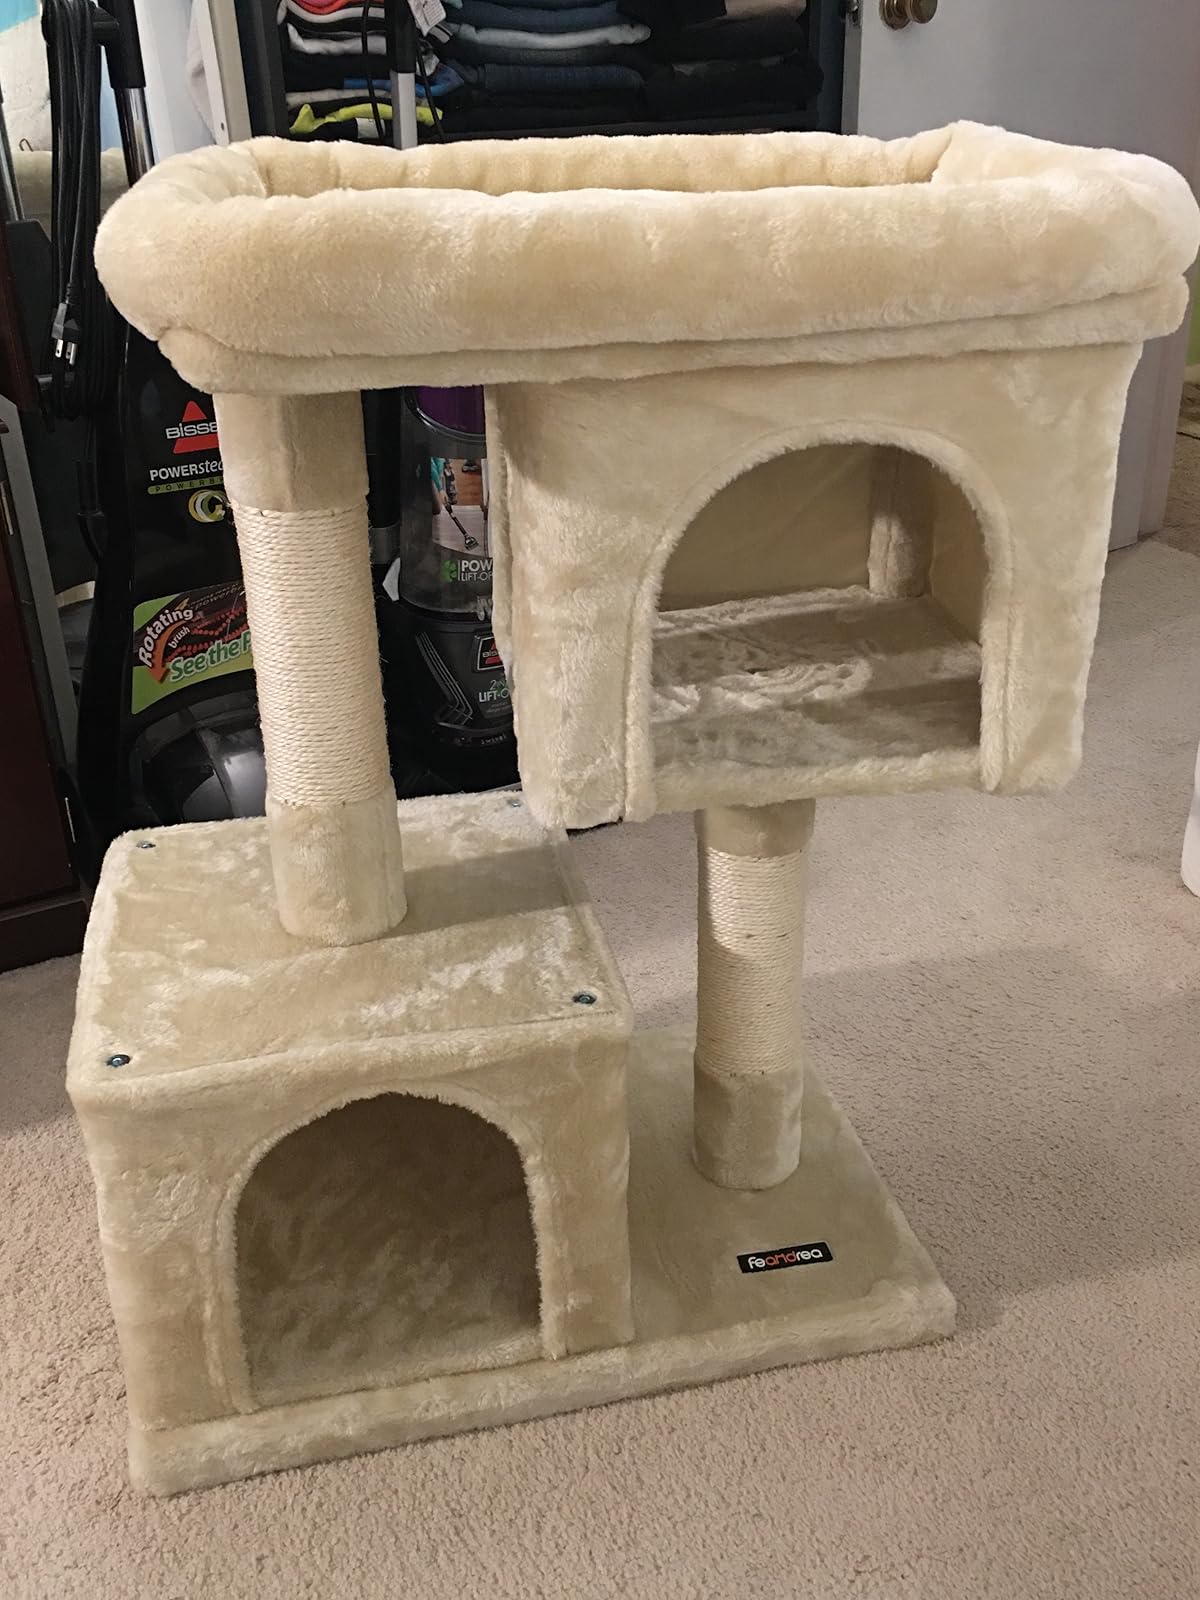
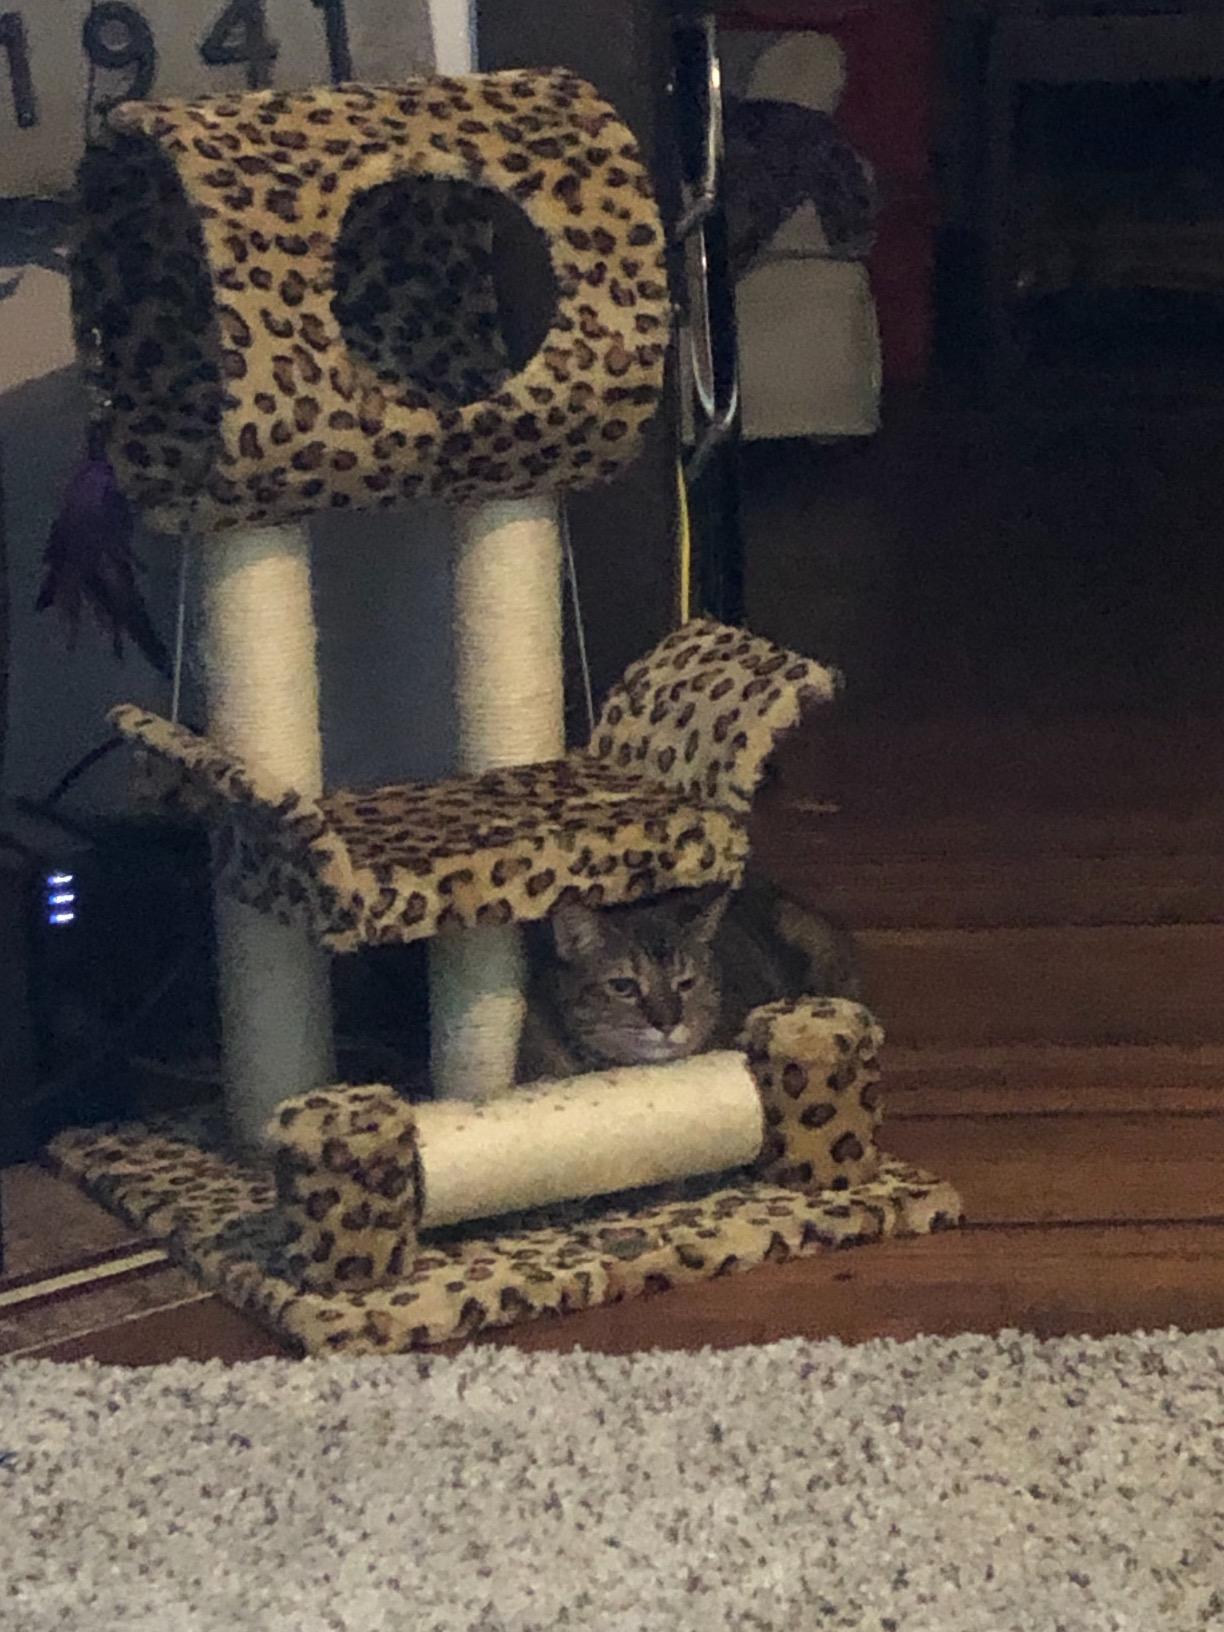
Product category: items_cat tree
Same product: no